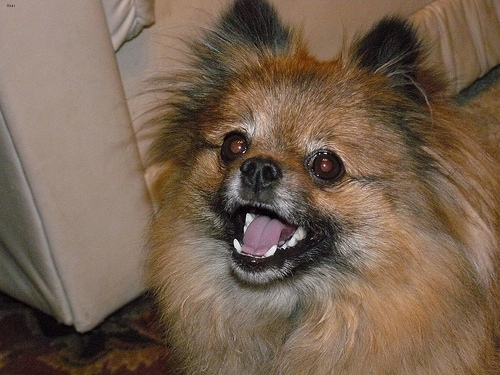
Breed: pomeranian